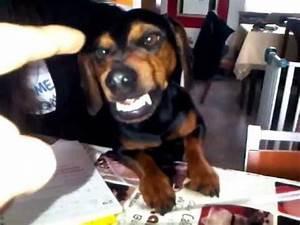
dog